John Gunther Dean

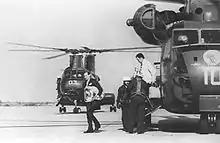
Ambassador Dean arriving in Thailand, 1975

John Gunther Dean (born Gunther Dienstfertig; February 24, 1926 – June 6, 2019) was an American diplomat. From 1974 to 1988, he served as the United States ambassador to five nations under four American presidents. He is also notable for surviving an assassination attempt likely perpetrated by Israel.